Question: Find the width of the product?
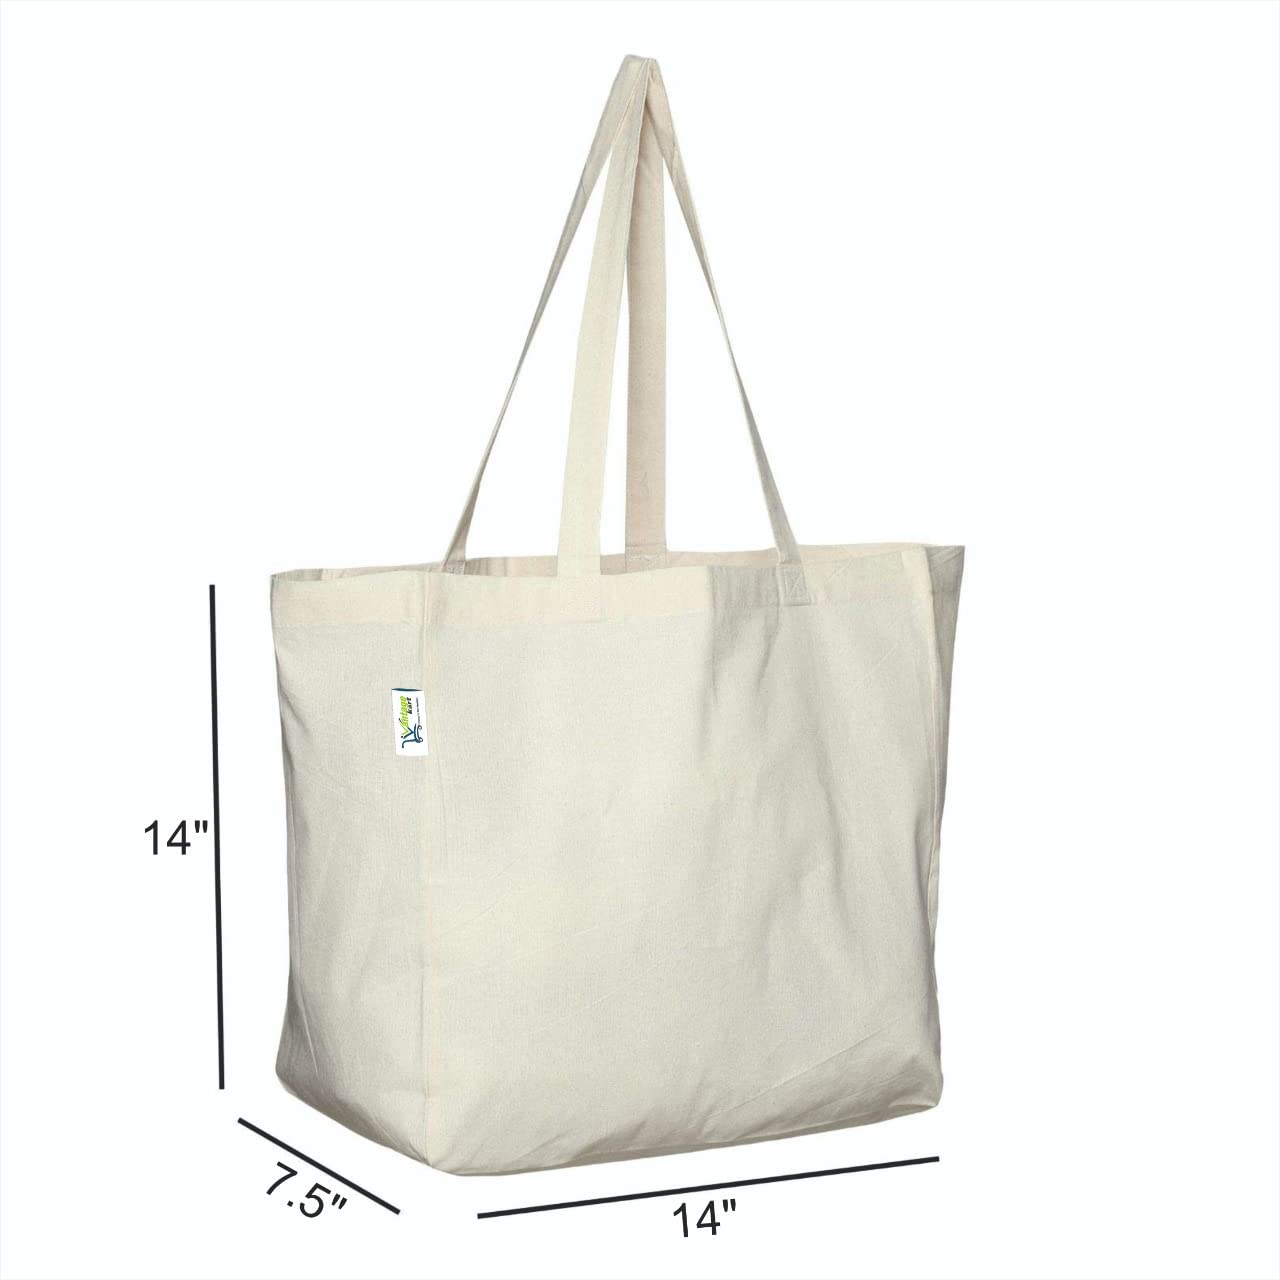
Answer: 7.5 inch